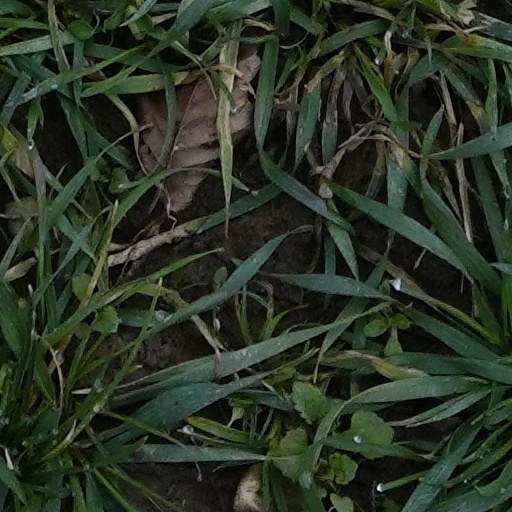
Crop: wheat